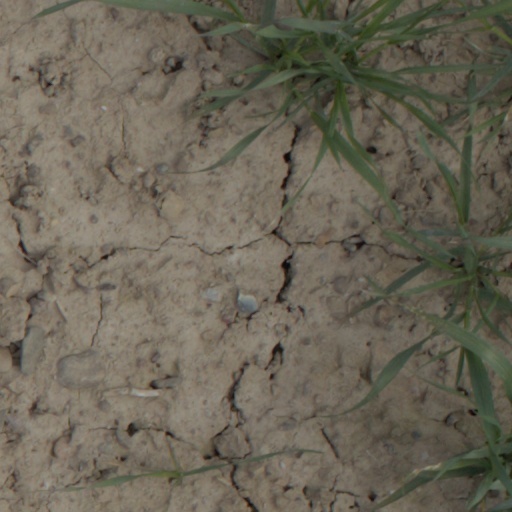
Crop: wheat